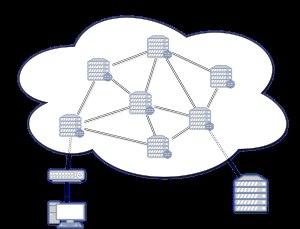
Le routage est le mécanisme par lequel des chemins sont sélectionnés dans un réseau pour acheminer les données d'un expéditeur jusqu'à un ou plusieurs destinataires. Le routage est une tâche exécutée dans de nombreux réseaux, tels que le réseau téléphonique, les réseaux de données électroniques comme Internet, et les réseaux de transports. Sa performance est importante dans les réseaux décentralisés, c'est-à-dire où l'information n'est pas distribuée par une seule source, mais échangée entre des agents indépendants. C’est grâce à ça que par exemple les mails sont envoyés aux bons destinataires.